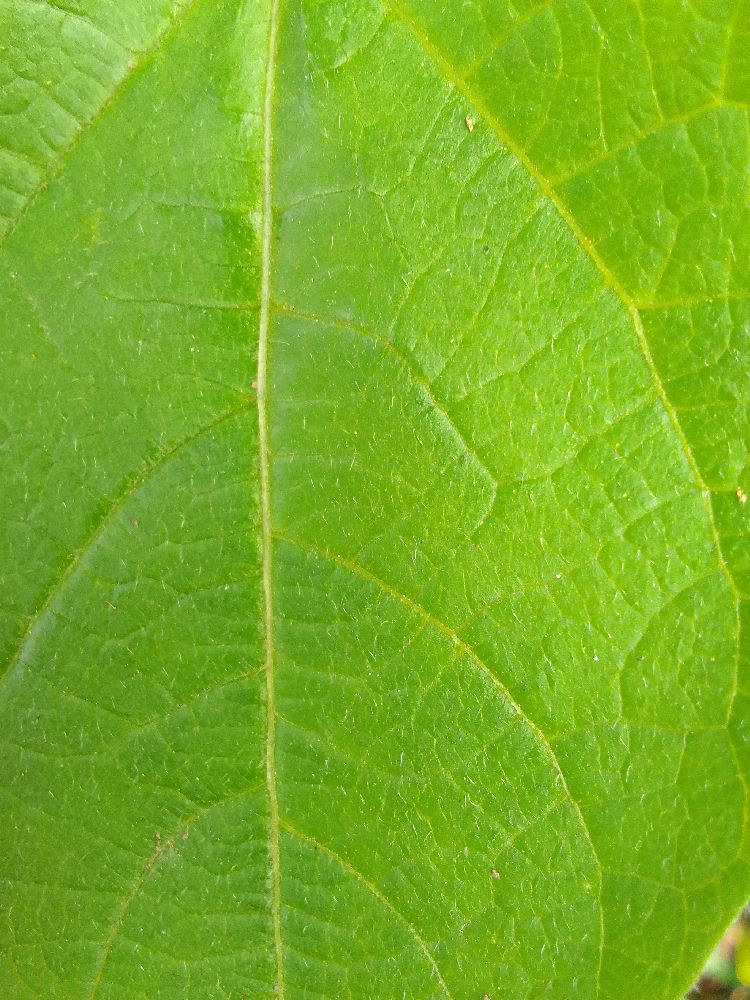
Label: healthy